Albanian nationalism in Albania

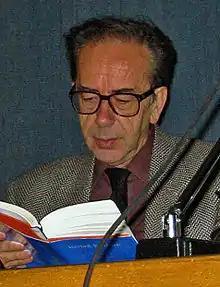
Ismail Kadare

The figure of Saint Mother Teresa, an Albanian nun known for missionary activities in India has been used for nationalist purposes in Albania. Within Albania she is promoted inside and outside Albania by the political elite as an Albanian symbol of the West to enhance the country's international status regarding Euro-Atlantic aspirations and integration. Some Muslim Albanian circles have expressed that promotion by the Albanian political elite of Mother Teresa in Albanian society has been at the expense of Islam and its heritage while contravening the Albanian government's secularist principles. Mother Teresa is an important symbol of the Albanian Catholic community, while Muslim Albanians deemphasize her religious background and acknowledge her charitable works. Albanian nationalism overall is not attached to a particular denomination or religion. The ambiguity of Islam and its place and role among Balkan (Muslim) Albanians has limited the ability of it becoming a major component to advance the cause of Great Albania. During the Kosovo crisis (1999) Albania was divided between two positions. The first being an Albanian nationalism motivating Albania to aid and provide refuge for Kosovan Albanian refugees while being a conduit for arming Kosovan Albanians and the second that the country was unable to provide those resources, aid and asylum.